Anastasio Bustamante

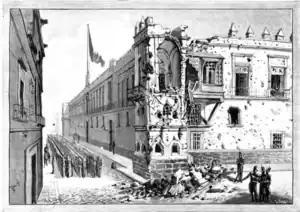
Damage sustained to the National Palace in the Federalist Revolt of 1840.

In October 1838, another rebellion against the government broke out at Tampico, which soon placed itself under the command of General José de Urrea. The revolt spread into San Luis Potosí and Nuevo León, and the government sent Valentín Canalizo with troops that had been raised for the Pastry War. Canalizo was repulsed but not before killing the original instigator of the revolt Montenegro. Government reinforcements were sent under Garay and Lemus only to switch sides and join in the rebel siege of Matamoros. The rebels now succeeded in overthrowing the governors of Monterrey and Nuevo León and in March 1839 government reinforcements under General Cos were routed by Mejia.